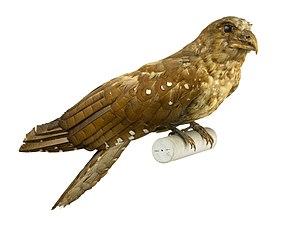
Spécimen naturalisé, Guacharo des cavernes, dimensions
Les Neoaves sont un clade composé de tous les oiseaux modernes à l'exception des Paleognathae et Galloanserae. Près de 95 % des 10 000 espèces d'oiseaux modernes connues appartiennent aux neoaves.
Le guacharo des cavernes est la seule espèce de la famille des Steatornithidae, proche parent des engoulevents et du genre Steatornis.